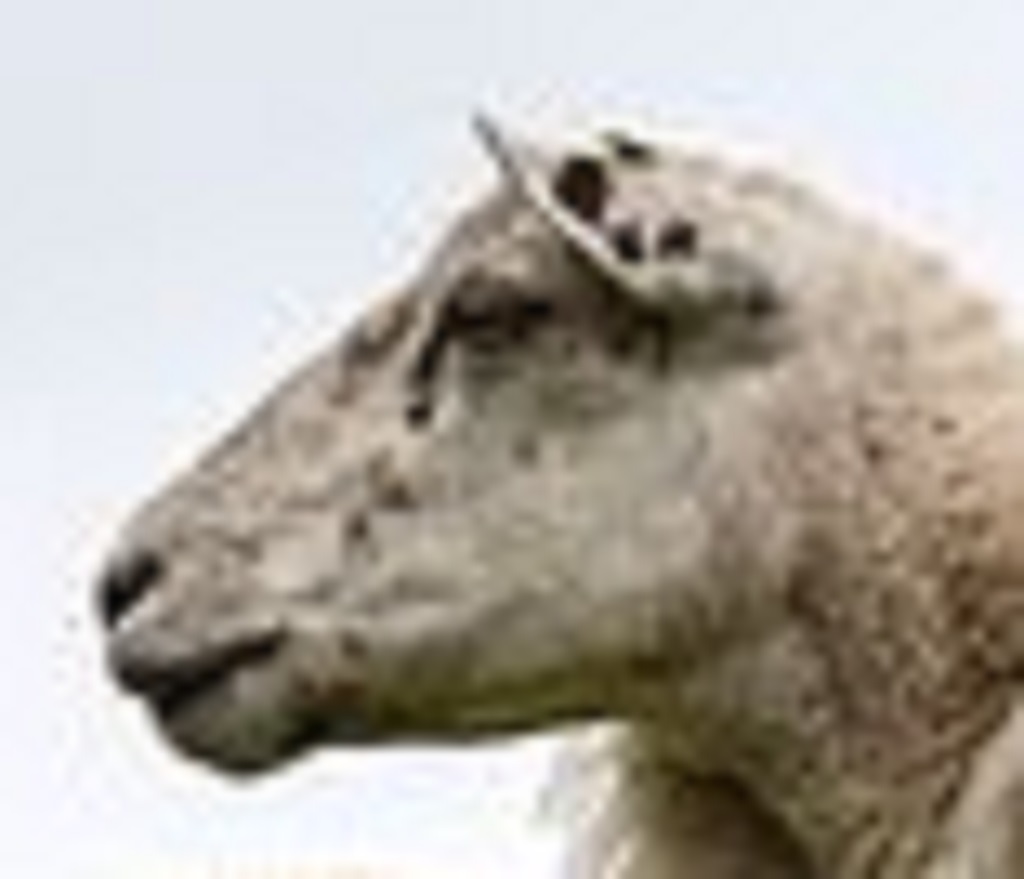
Label: no pain